Mason Adams

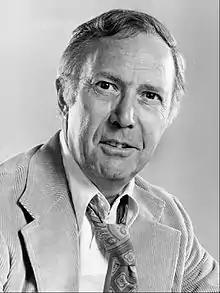
Adams in 1977

Mason Adams (born Mason Abrams; February 26, 1919 – April 26, 2005) was an American actor. From the late 1940s until the early 1970s, he was heard in numerous radio programs and voiceovers for countless television commercials, the latter of which he resumed in the 1980s and 1990s. In the early 1970s, he moved into acting and from 1977 to 1983 held perhaps his best-known role, that of Managing Editor Charlie Hume on "Lou Grant". He also acted in numerous other television and movie roles, most prominently "" (1981) and "F/X" (1986).